Irwin Bazelon

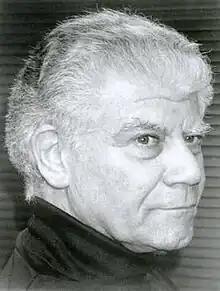
Irwin Bazelon

Irwin Bazelon (June 4, 1922 in Evanston, Illinois – August 2, 1995) was an American composer of contemporary classical music.